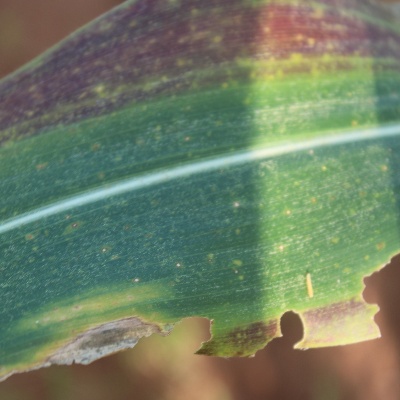
Crop: Maize
Condition: leaf blight